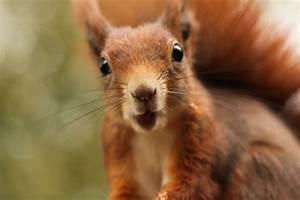
squirrel